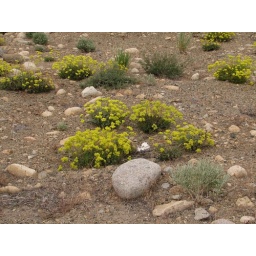
We were just in time for a beautiful blooming of these bright yellow buckwheats. They turned brown just a month later.